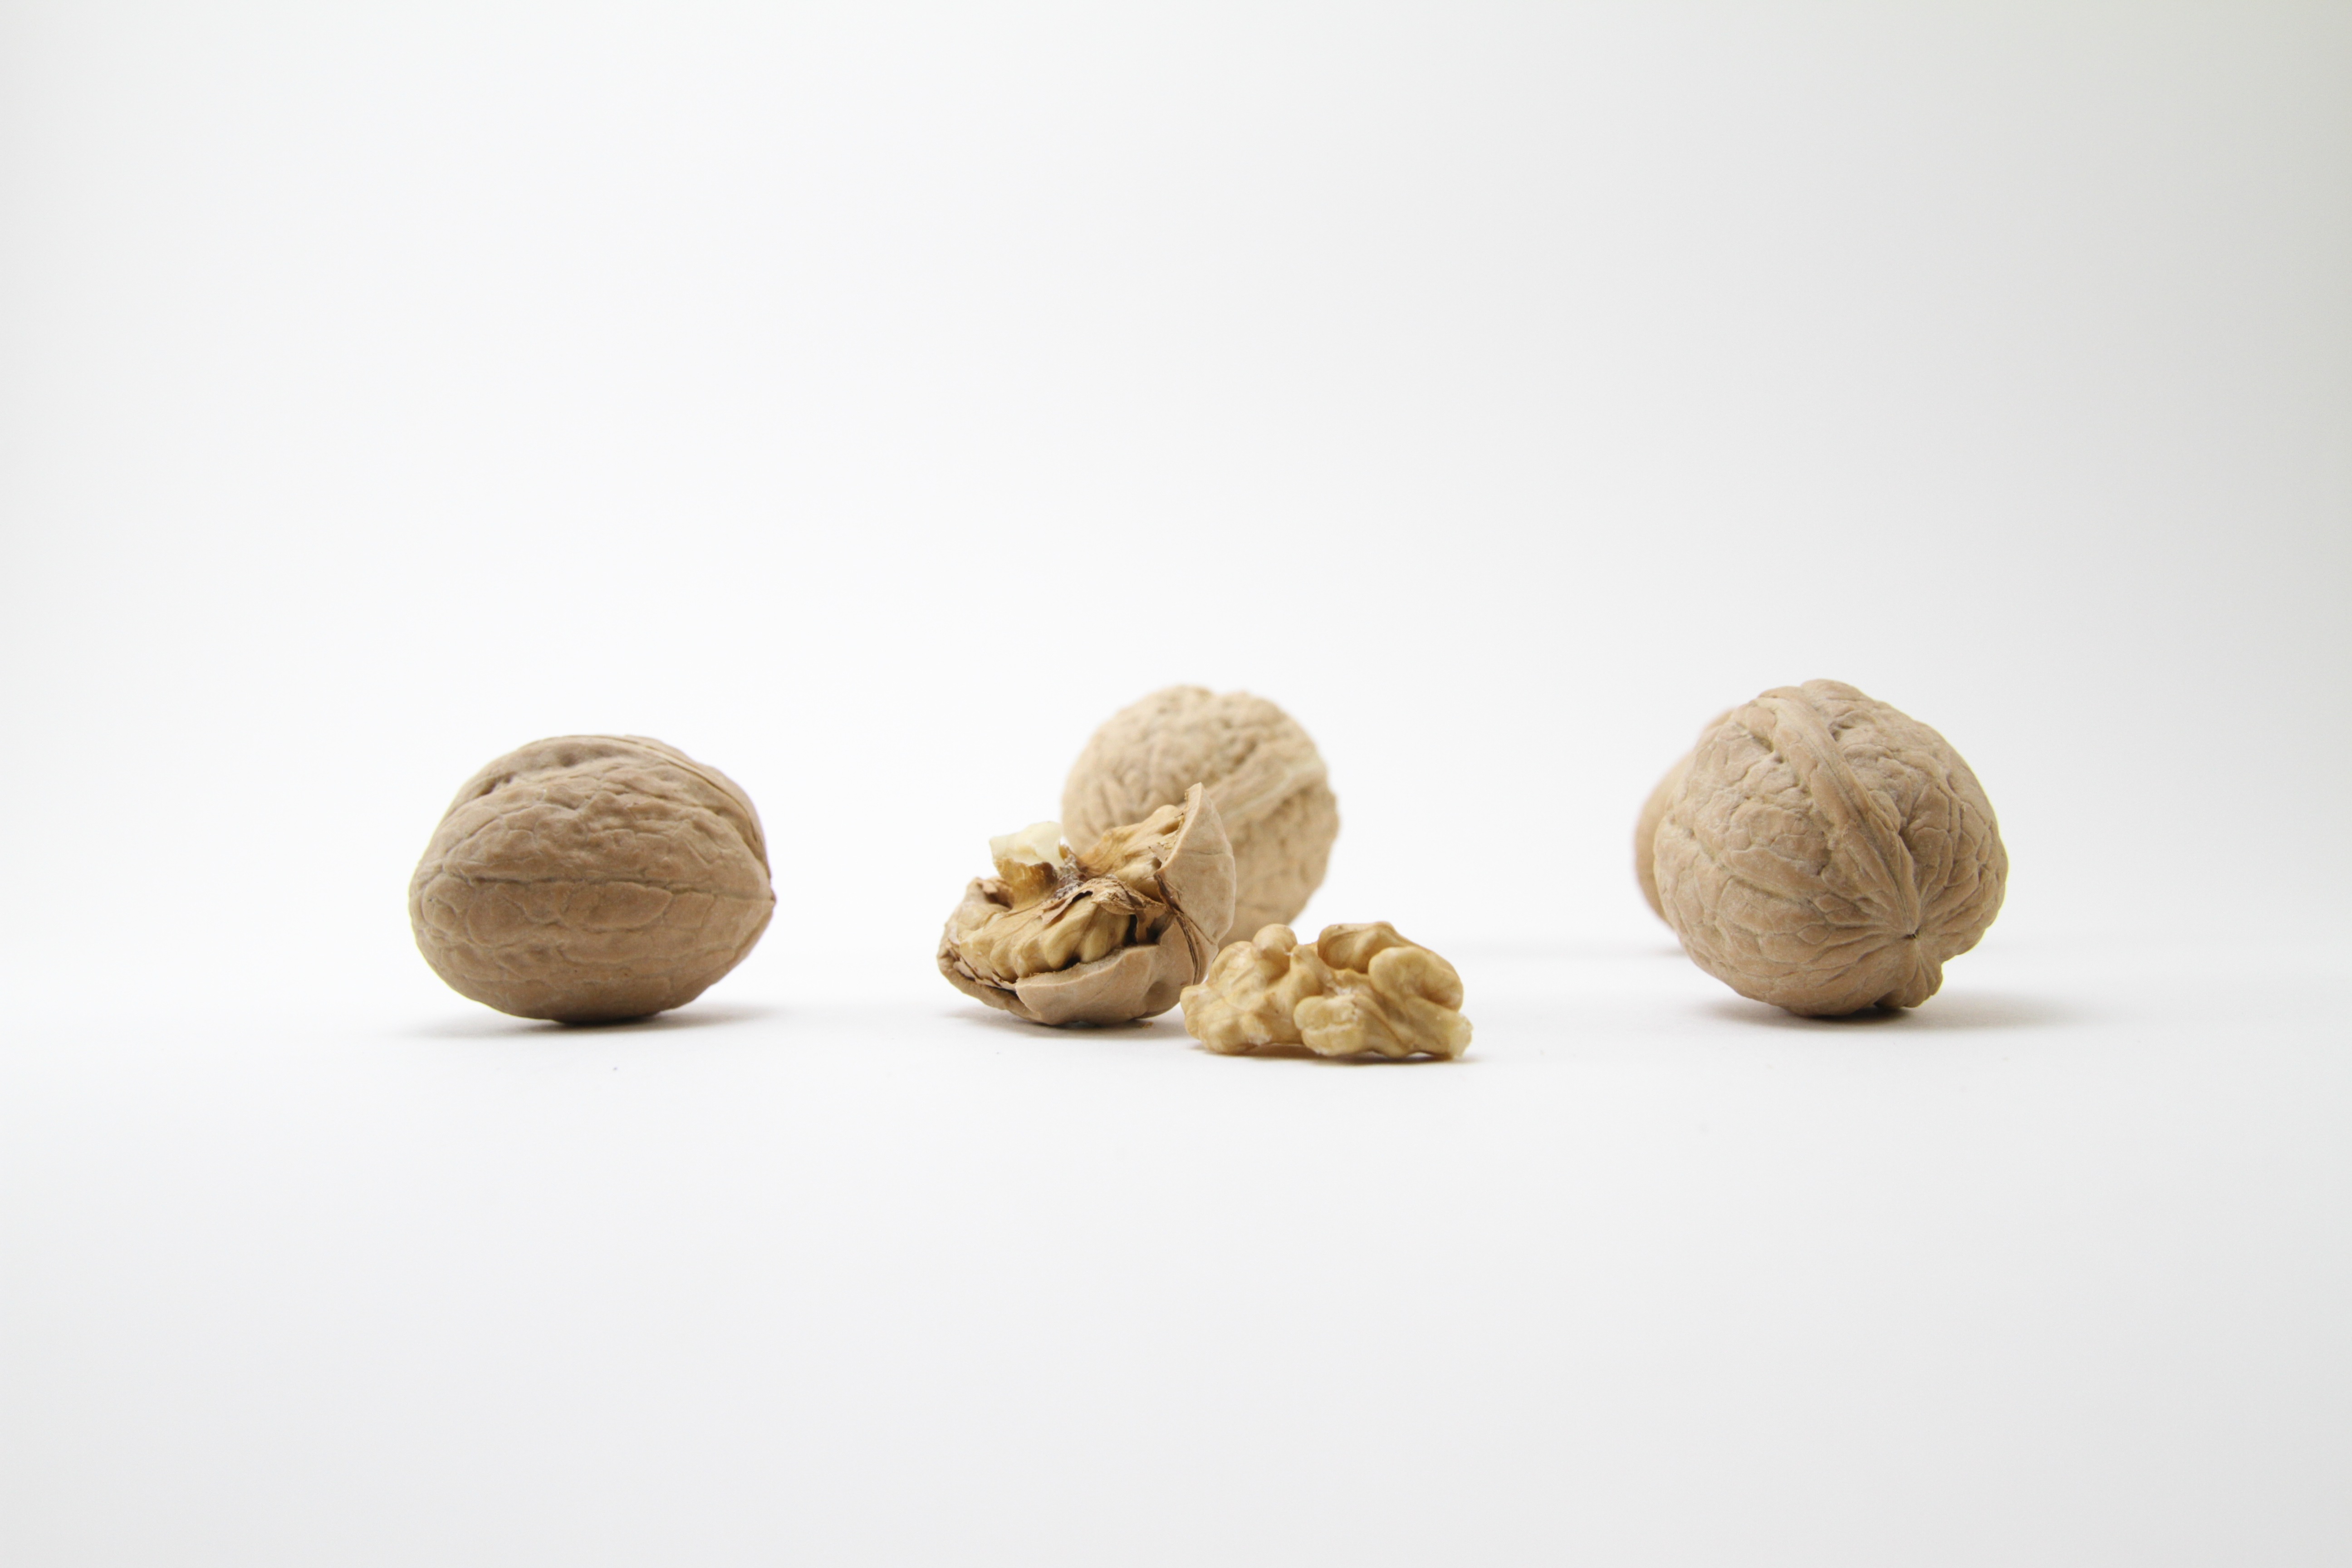
isolated, food, produce, brown, shell, coconut, nuts, tasty, hazelnut, walnuts, flavor, edible mushroom, chocolate truffle, nuts seeds